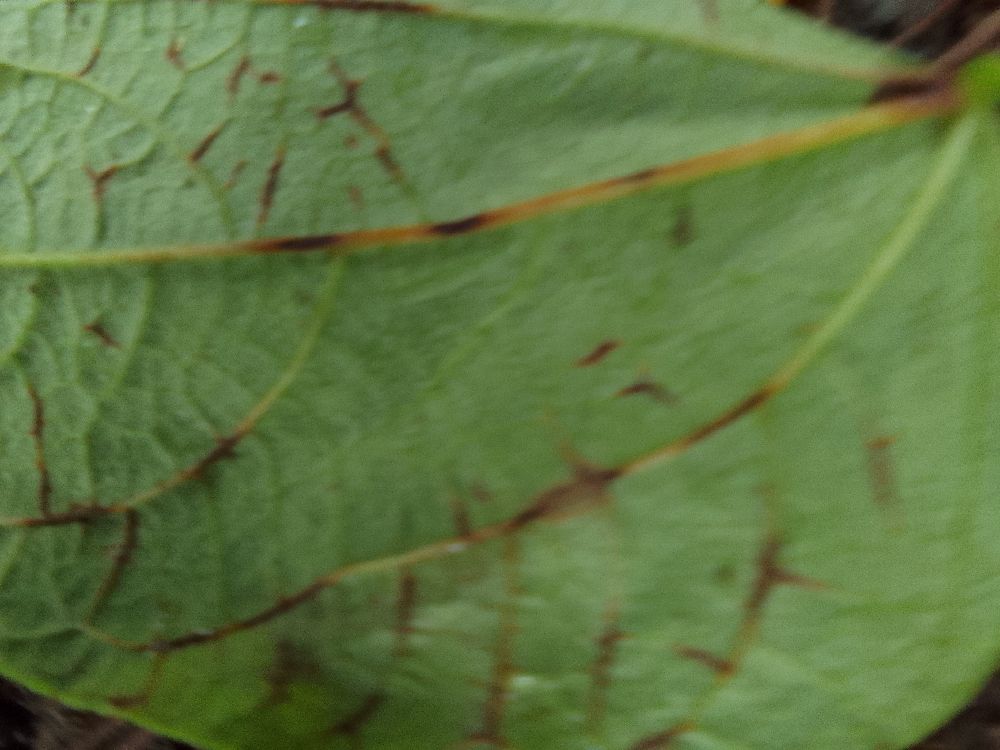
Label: anthracnose